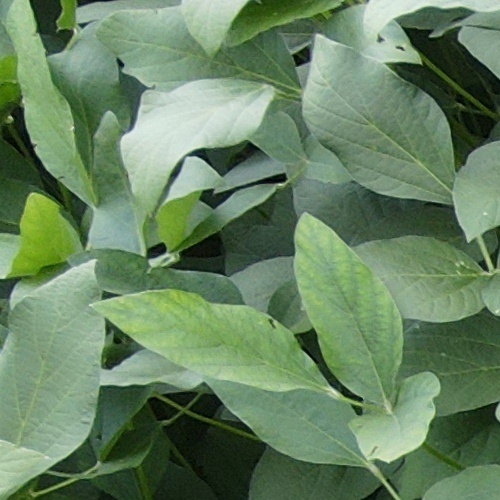
Label: Caterpillar